Sannō Station (Fukui)

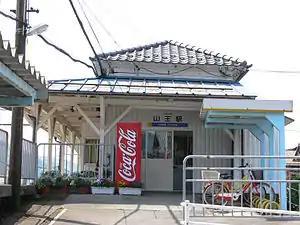
Sannō Station in May 2009

is an Echizen Railway Katsuyama Eiheiji Line train station located in the town of Eiheiji, Yoshida District, Fukui Prefecture, Japan.